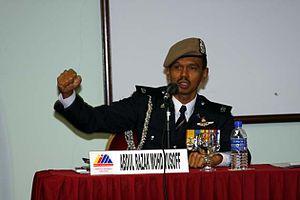
DSP Abdul Razak, lui dit son expérience dans la négociation avec le leader terroriste Al-Ma'unah la Police Conseil Histoire Anecdote 'Warisan Perjuangan Perwira Sang Saka Biru' à l'Institut de l'intégrité Malaisie (IIM) le 7 Janvier 2008.